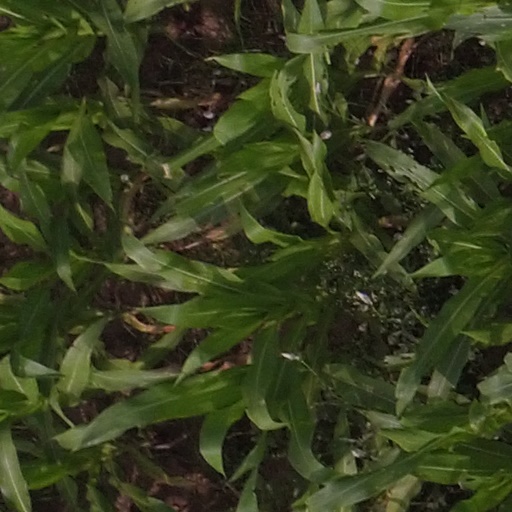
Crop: maize; corn